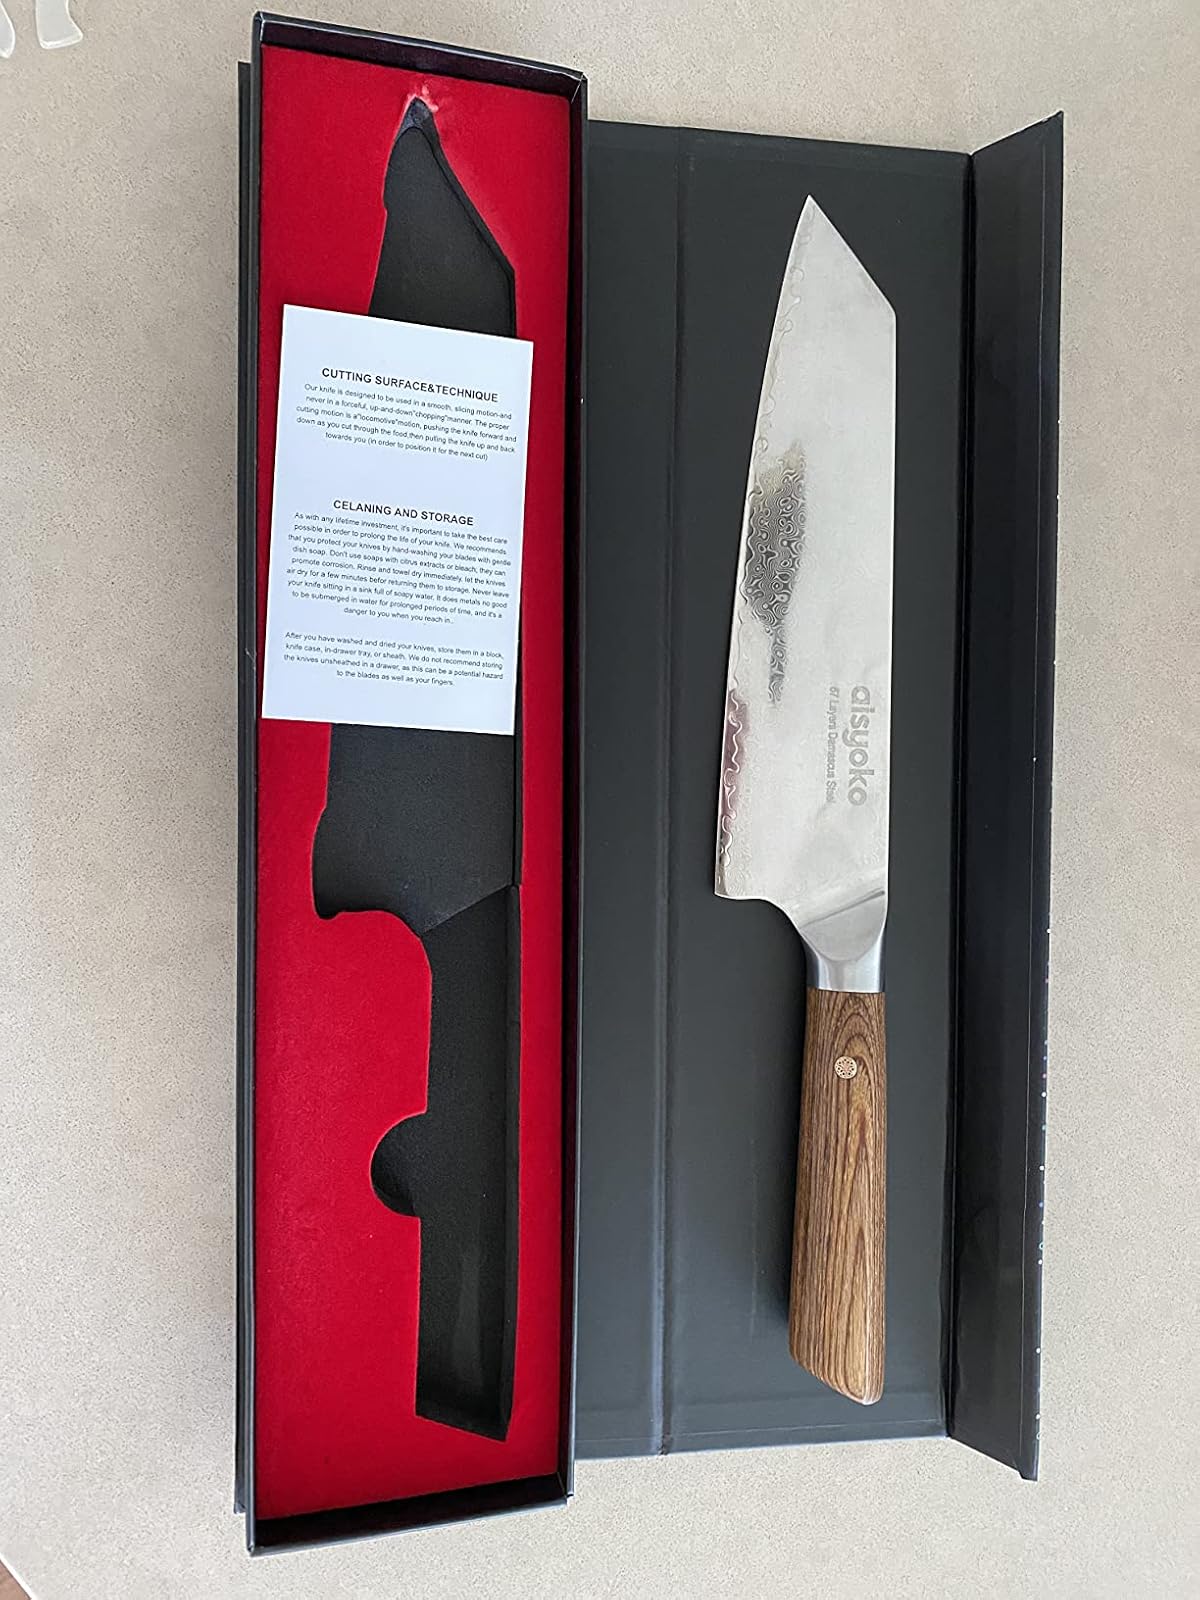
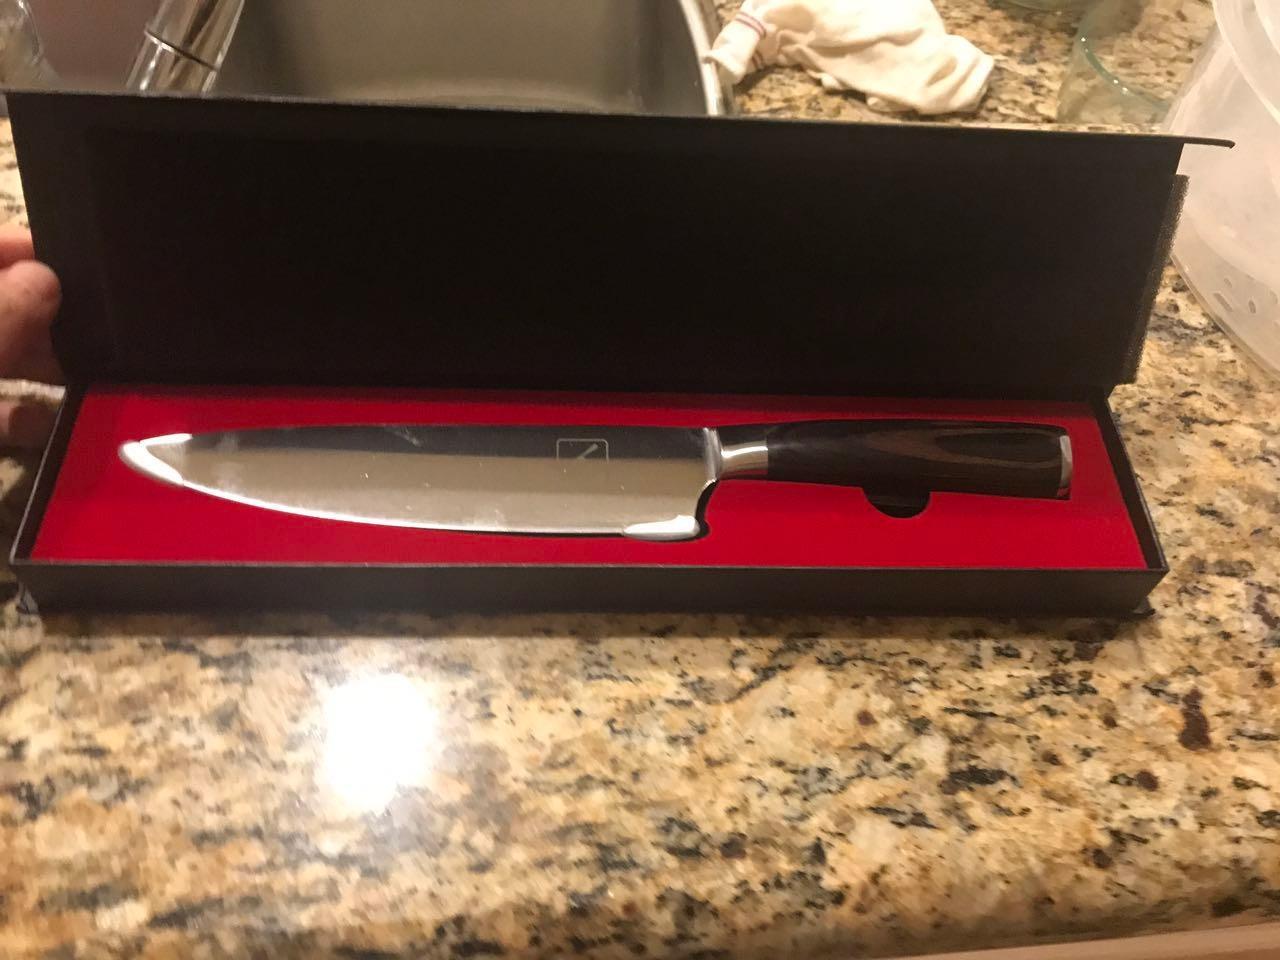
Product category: items_knife
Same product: no